Kuril Islands

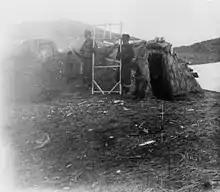
Kuril Ainu people next to their traditional dwelling

The northernmost, Atlasov Island (Araido in Japanese), is an almost-perfect volcanic cone rising sheer out of the sea; it has been praised by the Japanese in haiku, wood-block prints, and other forms, in much the same way as the better-known Mount Fuji. Its summit is the highest point in Sakhalin Oblast.